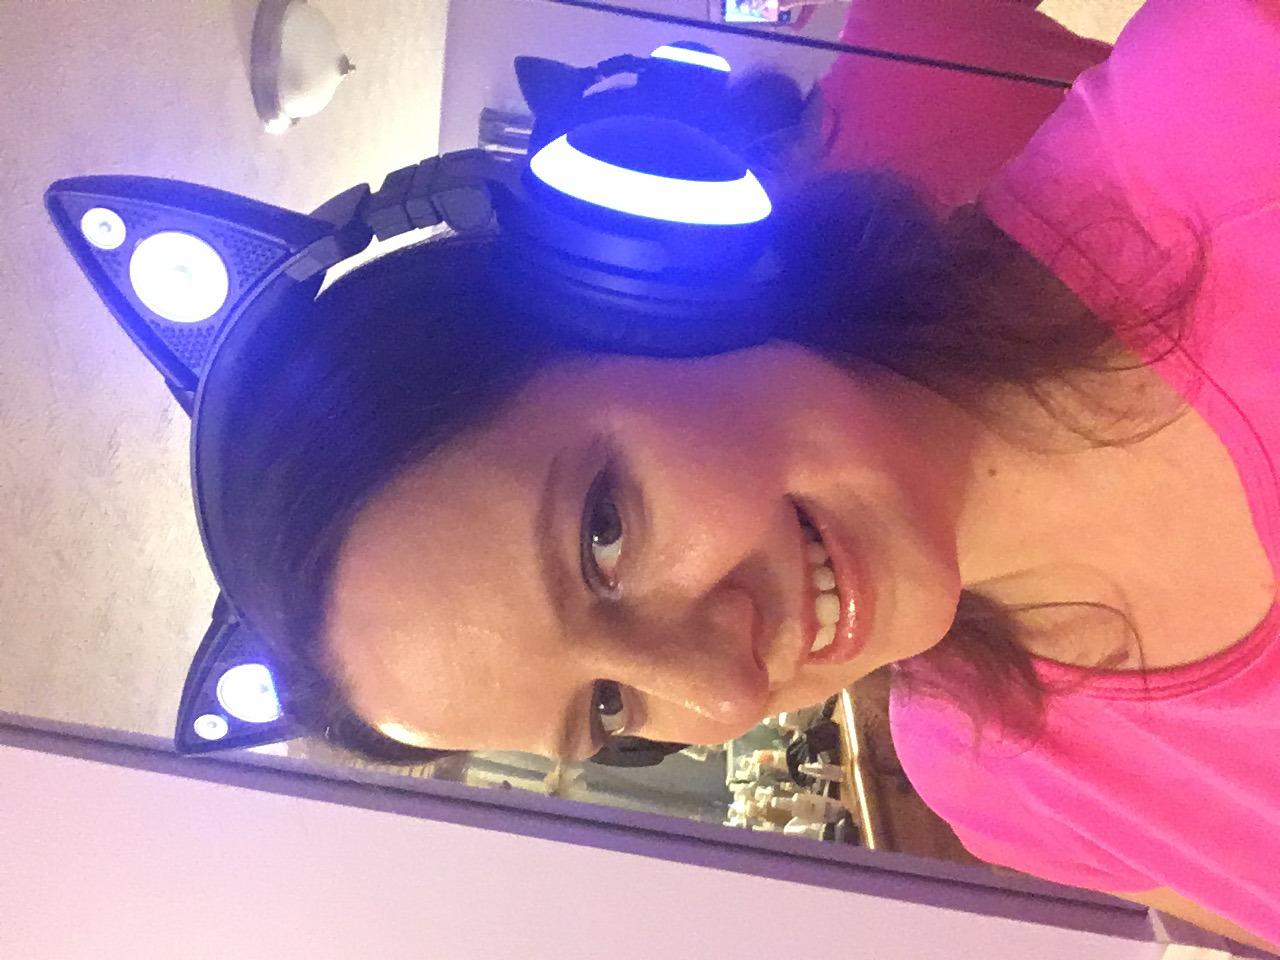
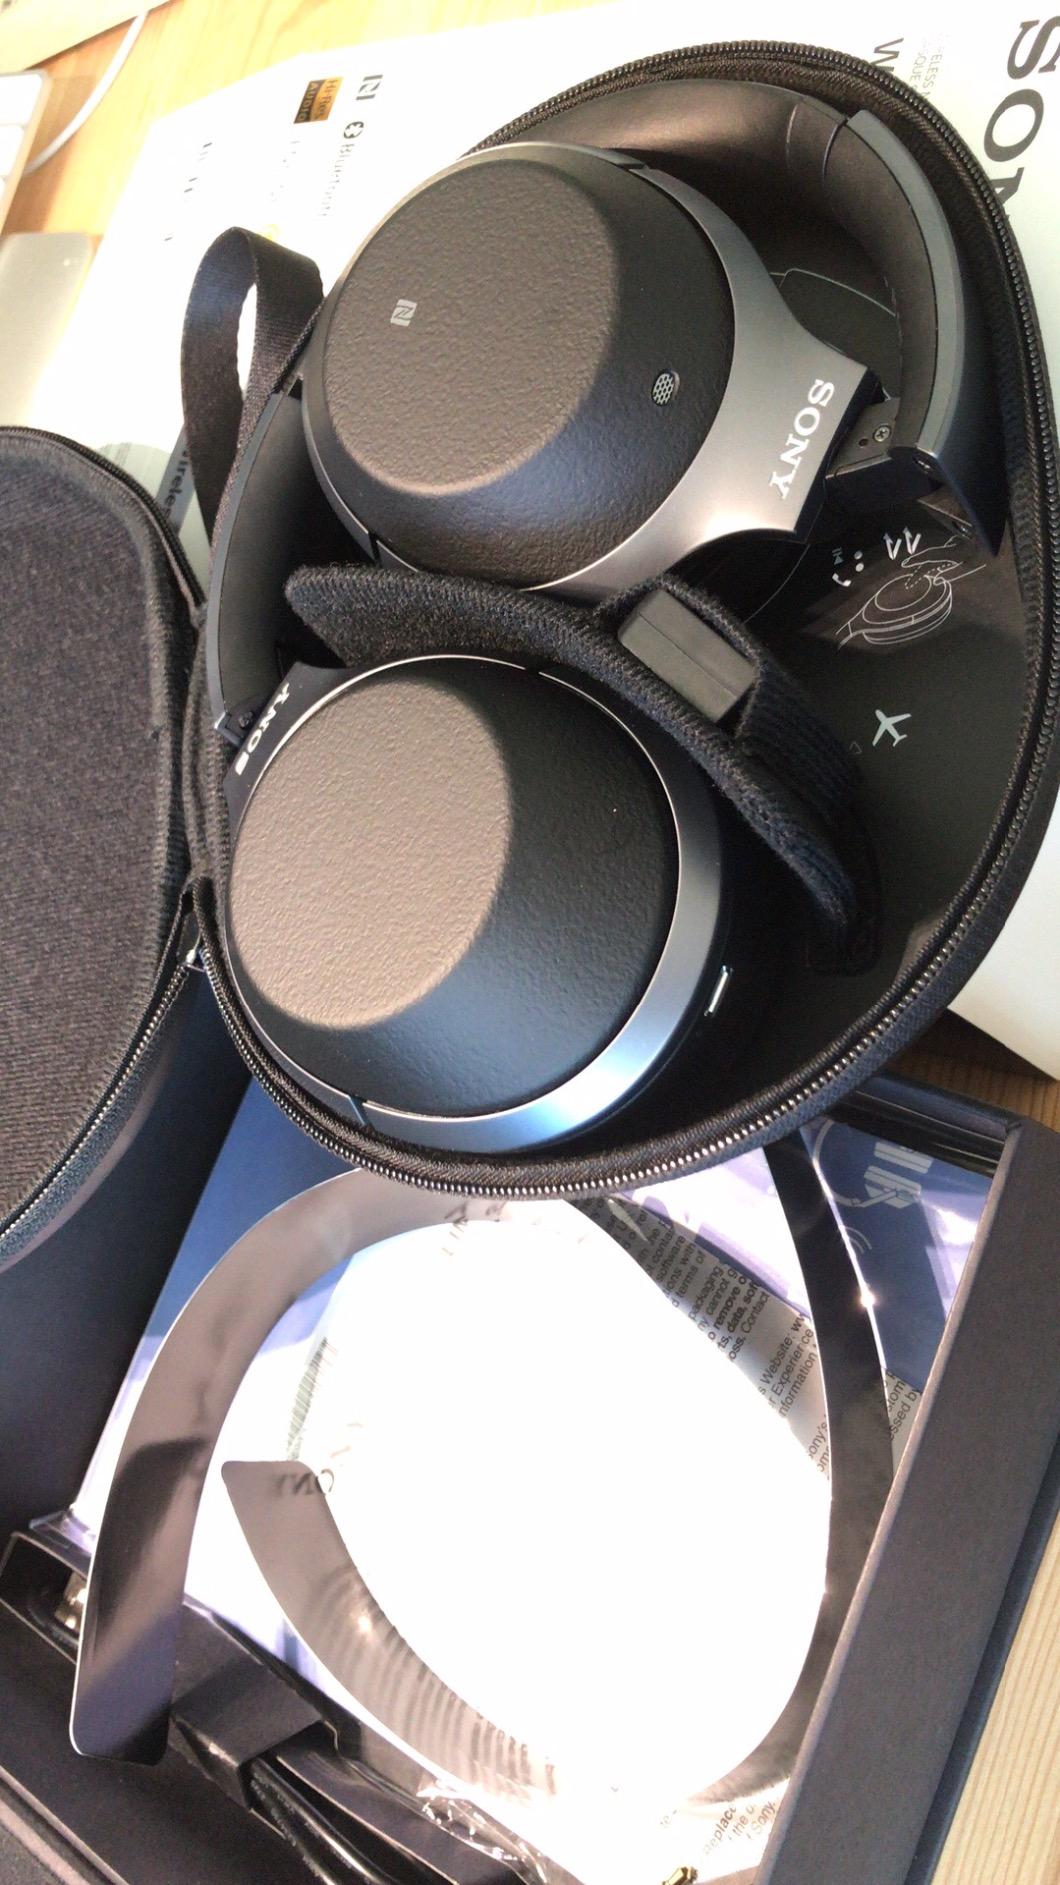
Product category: headphones
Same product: no